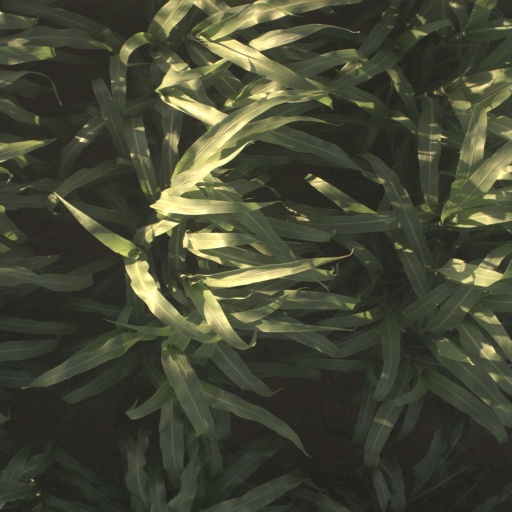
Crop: sorghum